John R. Cunningham

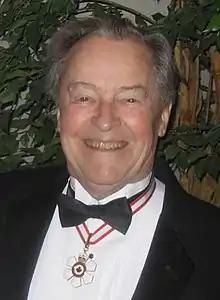
Cunningham receiving the Order of Canada

John Robert Cunningham, (January 5, 1927 – January 4, 2020) was a Canadian medical physicist who was noted for his contributions in the development of computerized radiation treatment planning dose calculations in radiation therapy.